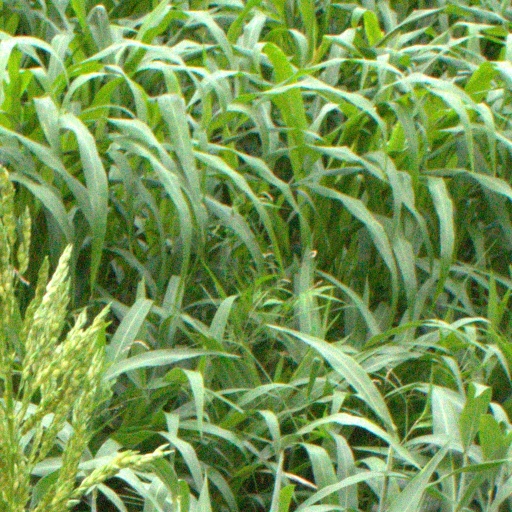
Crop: sorghum